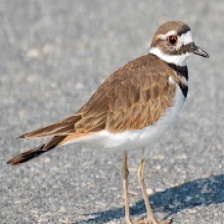
Species: KILLDEAR
Scientific name: CHARADRIUS VOCIFERUS